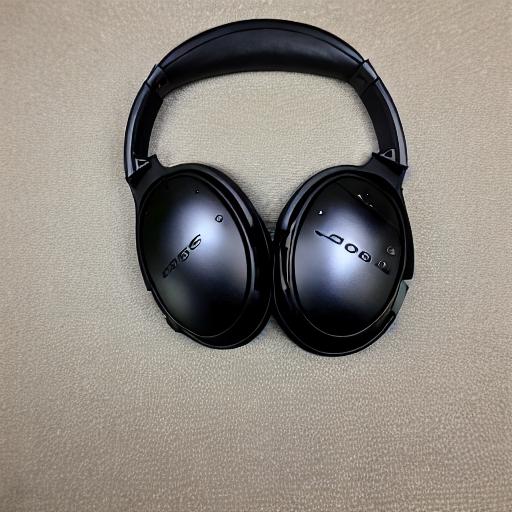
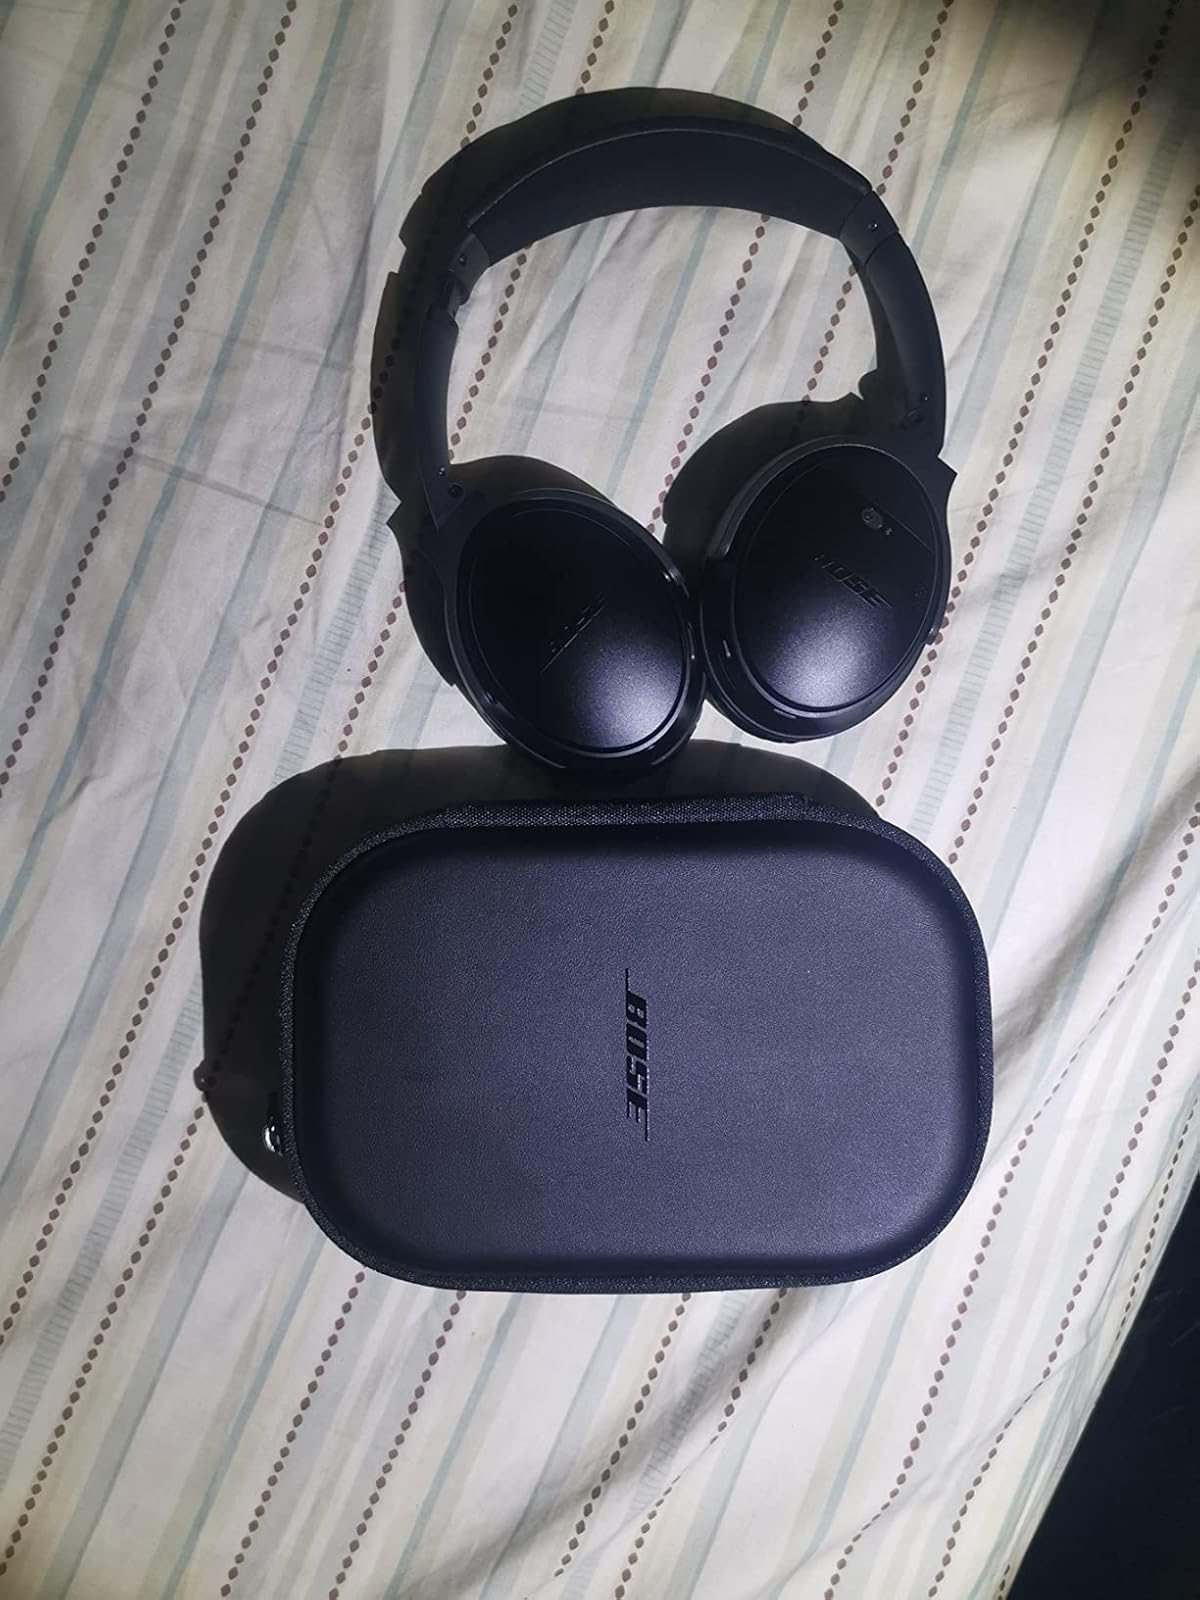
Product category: headphones
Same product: no